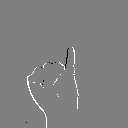
ASL letter: i